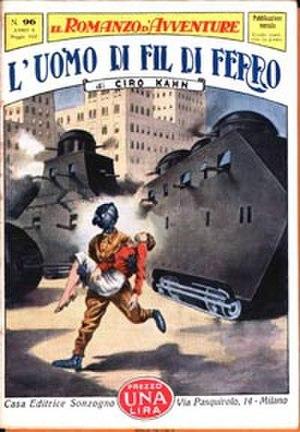
L'histoire de la science-fiction italienne est un parcours varié d'un genre littéraire qui s'est répandu au niveau populaire après la Seconde Guerre mondiale et en particulier depuis le milieu des années 1950, dans le sillage de la littérature américaine et britannique.